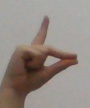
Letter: ta